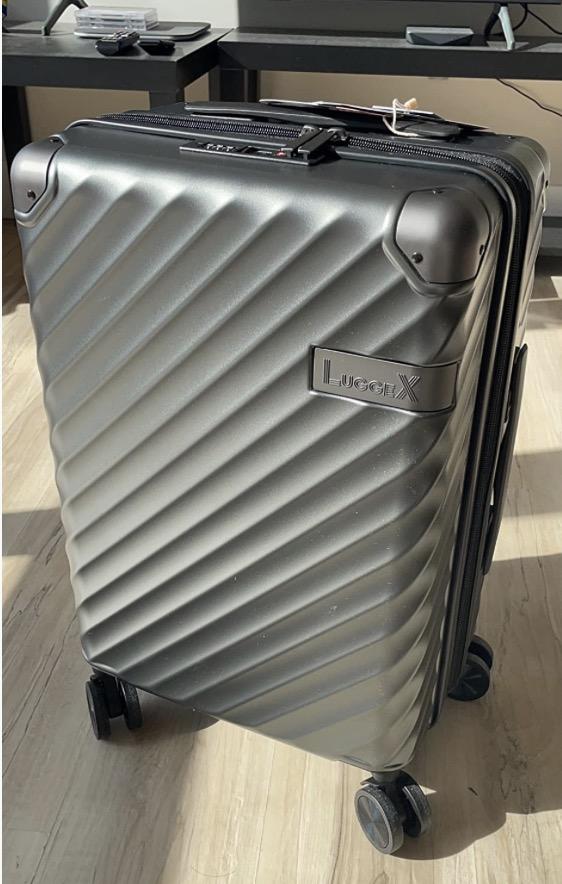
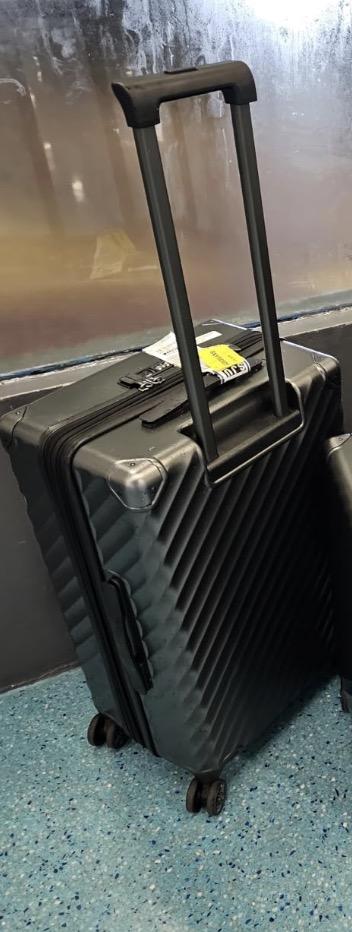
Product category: misc
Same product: yes